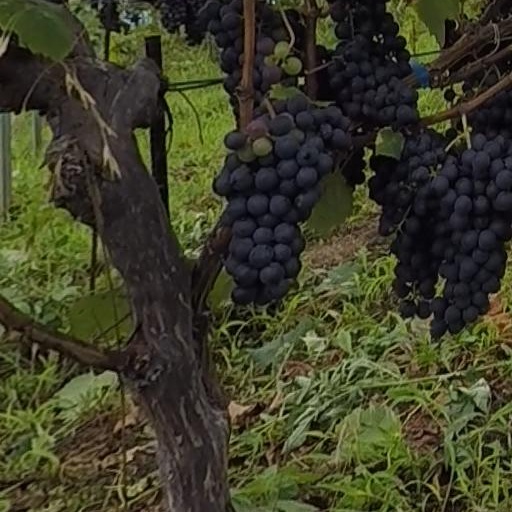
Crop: grape